Stone Quarry Bridge

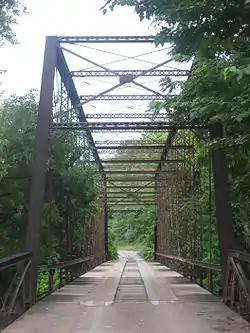

The Stone Quarry Bridge is a historic Pratt truss bridge which carries Township Road 1000N across the Embarras River in Coles County, Illinois, near Charleston, Illinois. The bridge is a double-intersection Pratt truss bridge, a variant of the Pratt truss in which the diagonal supports cross multiple panels; it is the only bridge of its type in the county. It is long, and its eastern and western portals are and high respectively. Built in 1883 by the King Iron Bridge Company, the bridge is the oldest truss bridge in the county as well as the oldest bridge in the county which is still open to traffic.